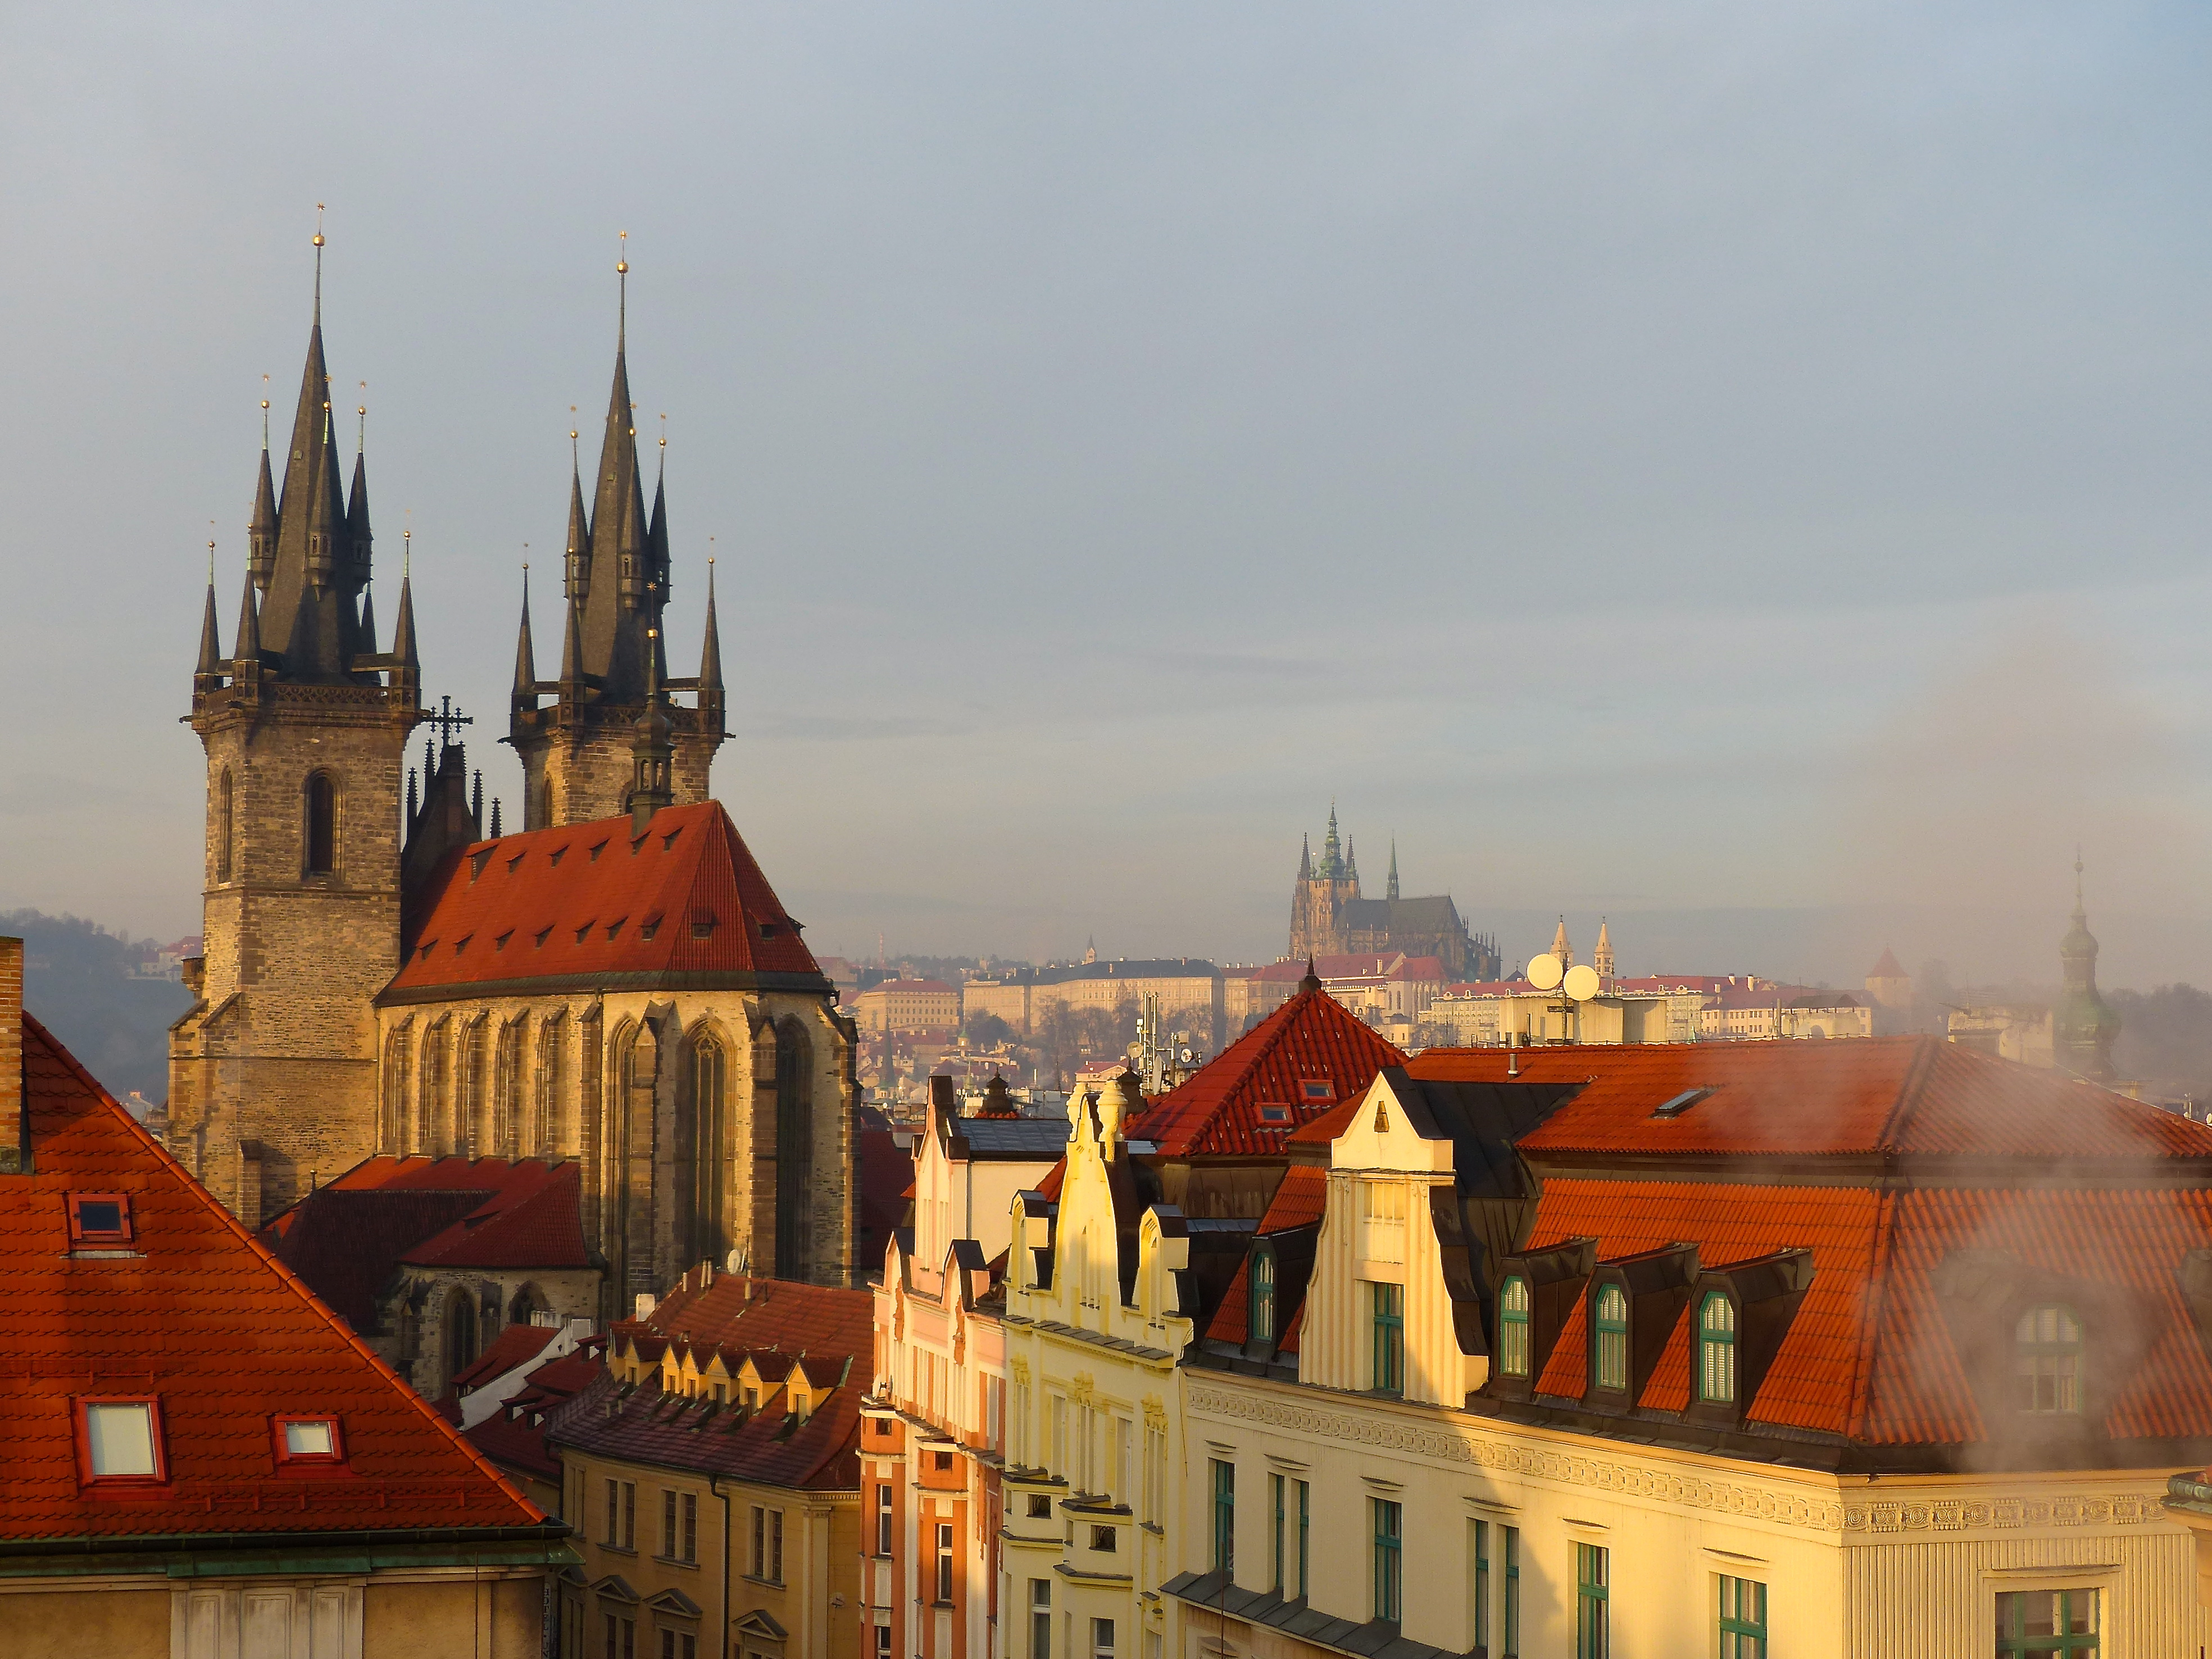
winter, sunrise, morning, town, building, chateau, palace, cityscape, travel, europe, evening, castle, landmark, church, cathedral, prague, tourism, gothic, place of worship, spire, spires, czech, praha, tyn